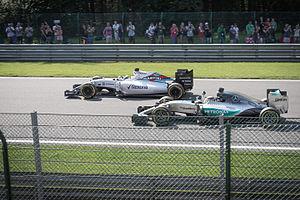
Le Grand Prix de Belgique est une course automobile qui fait partie du championnat du monde de Formule 1. Cette course s'est disputée au cours de l'histoire sur cinq circuits différents : le circuit d'Anseremme-Dinant, le circuit de Nivelles, le circuit de Zolder, le circuit du bois de la Cambre, le plus célèbre et le plus utilisé de tous étant le circuit de Spa-Francorchamps. Ce dernier a eu deux versions, la première jusqu'en 1970 et la seconde sous une forme modifiée et raccourcie après 1983. Ce circuit est considéré comme une des plus belles épreuves de la saison par les pilotes et les spectateurs.
Le Grand Prix automobile de Belgique 2015, disputé le 23 août 2015 sur le circuit de Spa-Francorchamps, est la 927ᵉ épreuve du championnat du monde de Formule 1 courue depuis 1950. Il s'agit de la soixante-dixième édition du Grand Prix de Belgique, la soixantième comptant pour le championnat du monde de Formule 1, et de la onzième manche du championnat 2015.